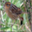
Label: bird